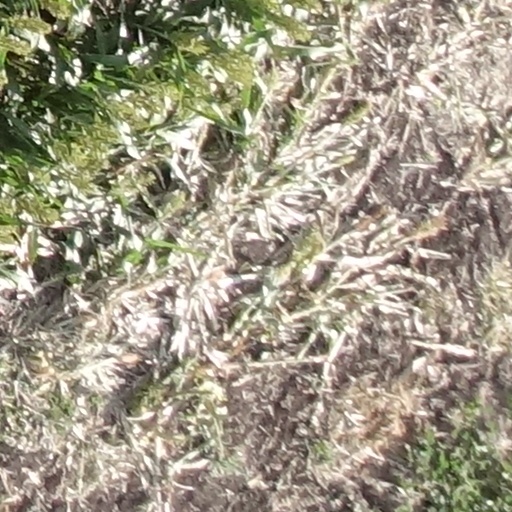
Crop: sorghum